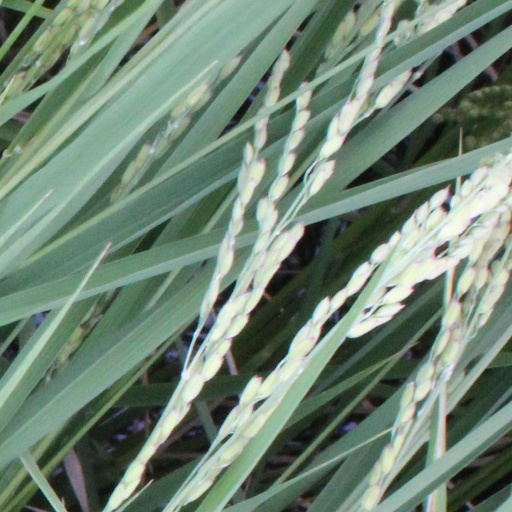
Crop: rice